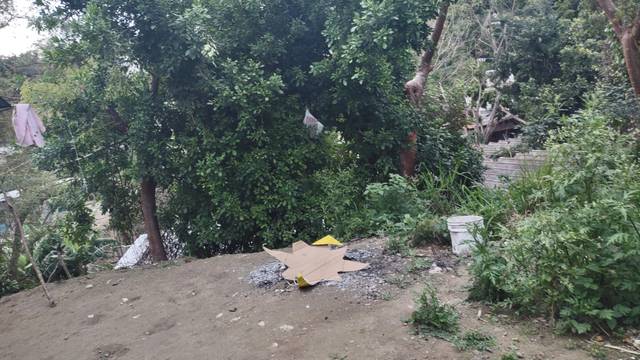
Region: Mexico
Coordinates: 20.454, -97.311